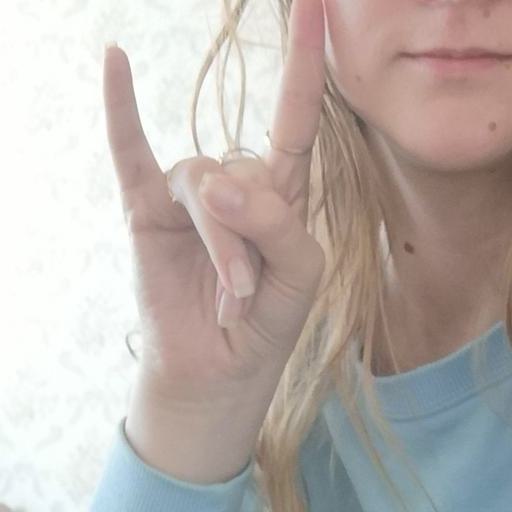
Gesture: rock